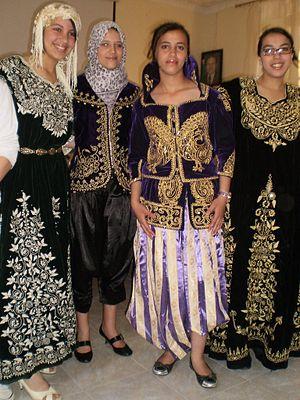
La culture algérienne est marquée par sa diversité, sa richesse, grâce à notamment à ses différentes régions, aux emprunts à d'autres peuples, ainsi que par sa diffusion et à travers le monde. Chaque région, chaque ville ou oasis constitue un espace culturel particulier. La Kabylie, les Aurès, l'Algérois, les Hauts plateaux, la vallée du Mzab, le Gourara, le Hoggar, la Saoura, l'Oranie sont chacune des régions avec des particularités culturelles et parfois linguistiques.